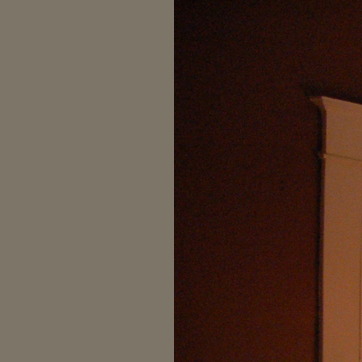
Material: painted